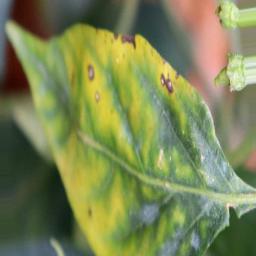
Label: nutritional